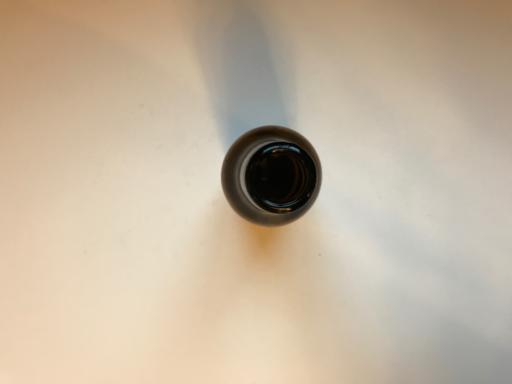
Waste category: glass